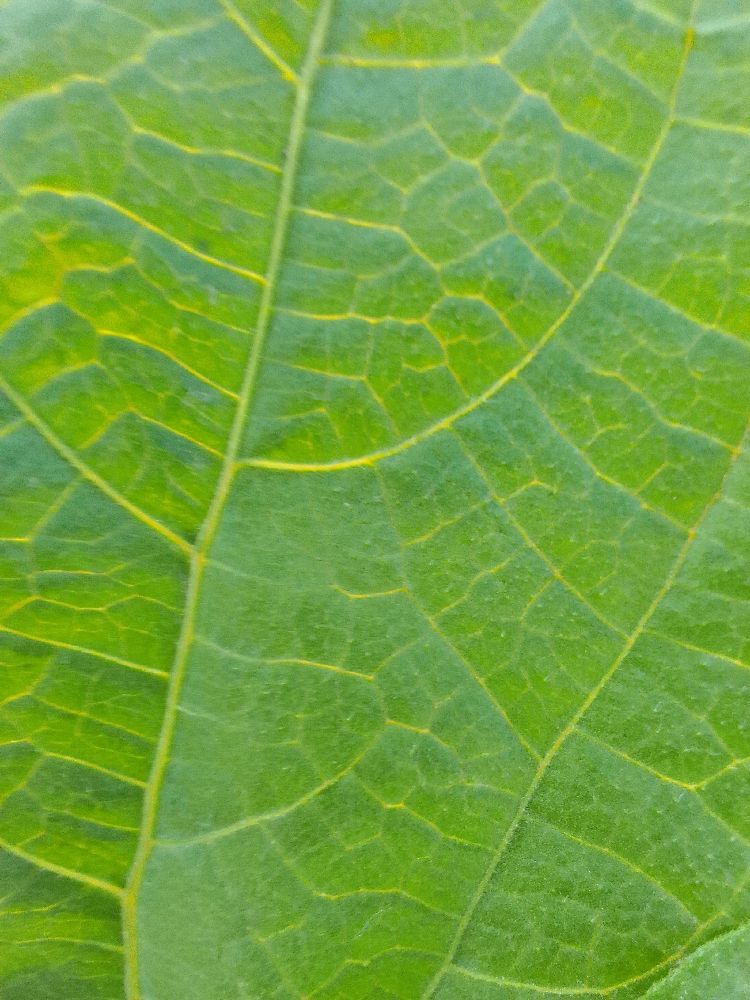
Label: healthy